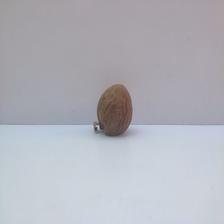
Size: Spoiled